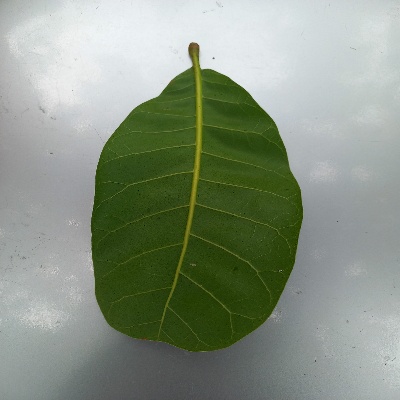
Crop: Cashew
Condition: healthy